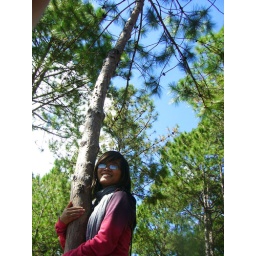
blue sky in my glasses